Sloughi

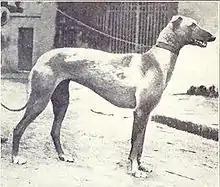
Arabian Greyhound circa 1915

The Sloughi has existed for centuries in North Africa, primarily in Algeria, Morocco, Tunisia, Libya and Egypt. The word "sloughi" is likely a Berber pronunciation of the Arabic "saluki", the similarly-looking and -behaving Arabian sighthound; the two breeds likely share a common ancestor. Algerian Neolithic rock paintings, plus tomb paintings and hieroglyphics in Egypt, have been discovered portraying distinctly slender dogs with drooped ears, hinting at the breed's earlier origins. Sloughis are still used for hunting in North African countries, as well as being a reliable familial guard dog. The Sloughi was accepted into the FCI in 1998, receiving recognition by the American Kennel Club as recently as January 1, 2016, and being able to compete in the AKC Hound Group.